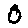
Label: 0